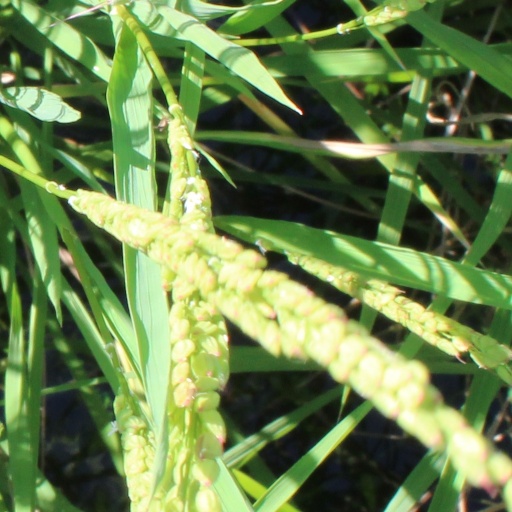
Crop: rice